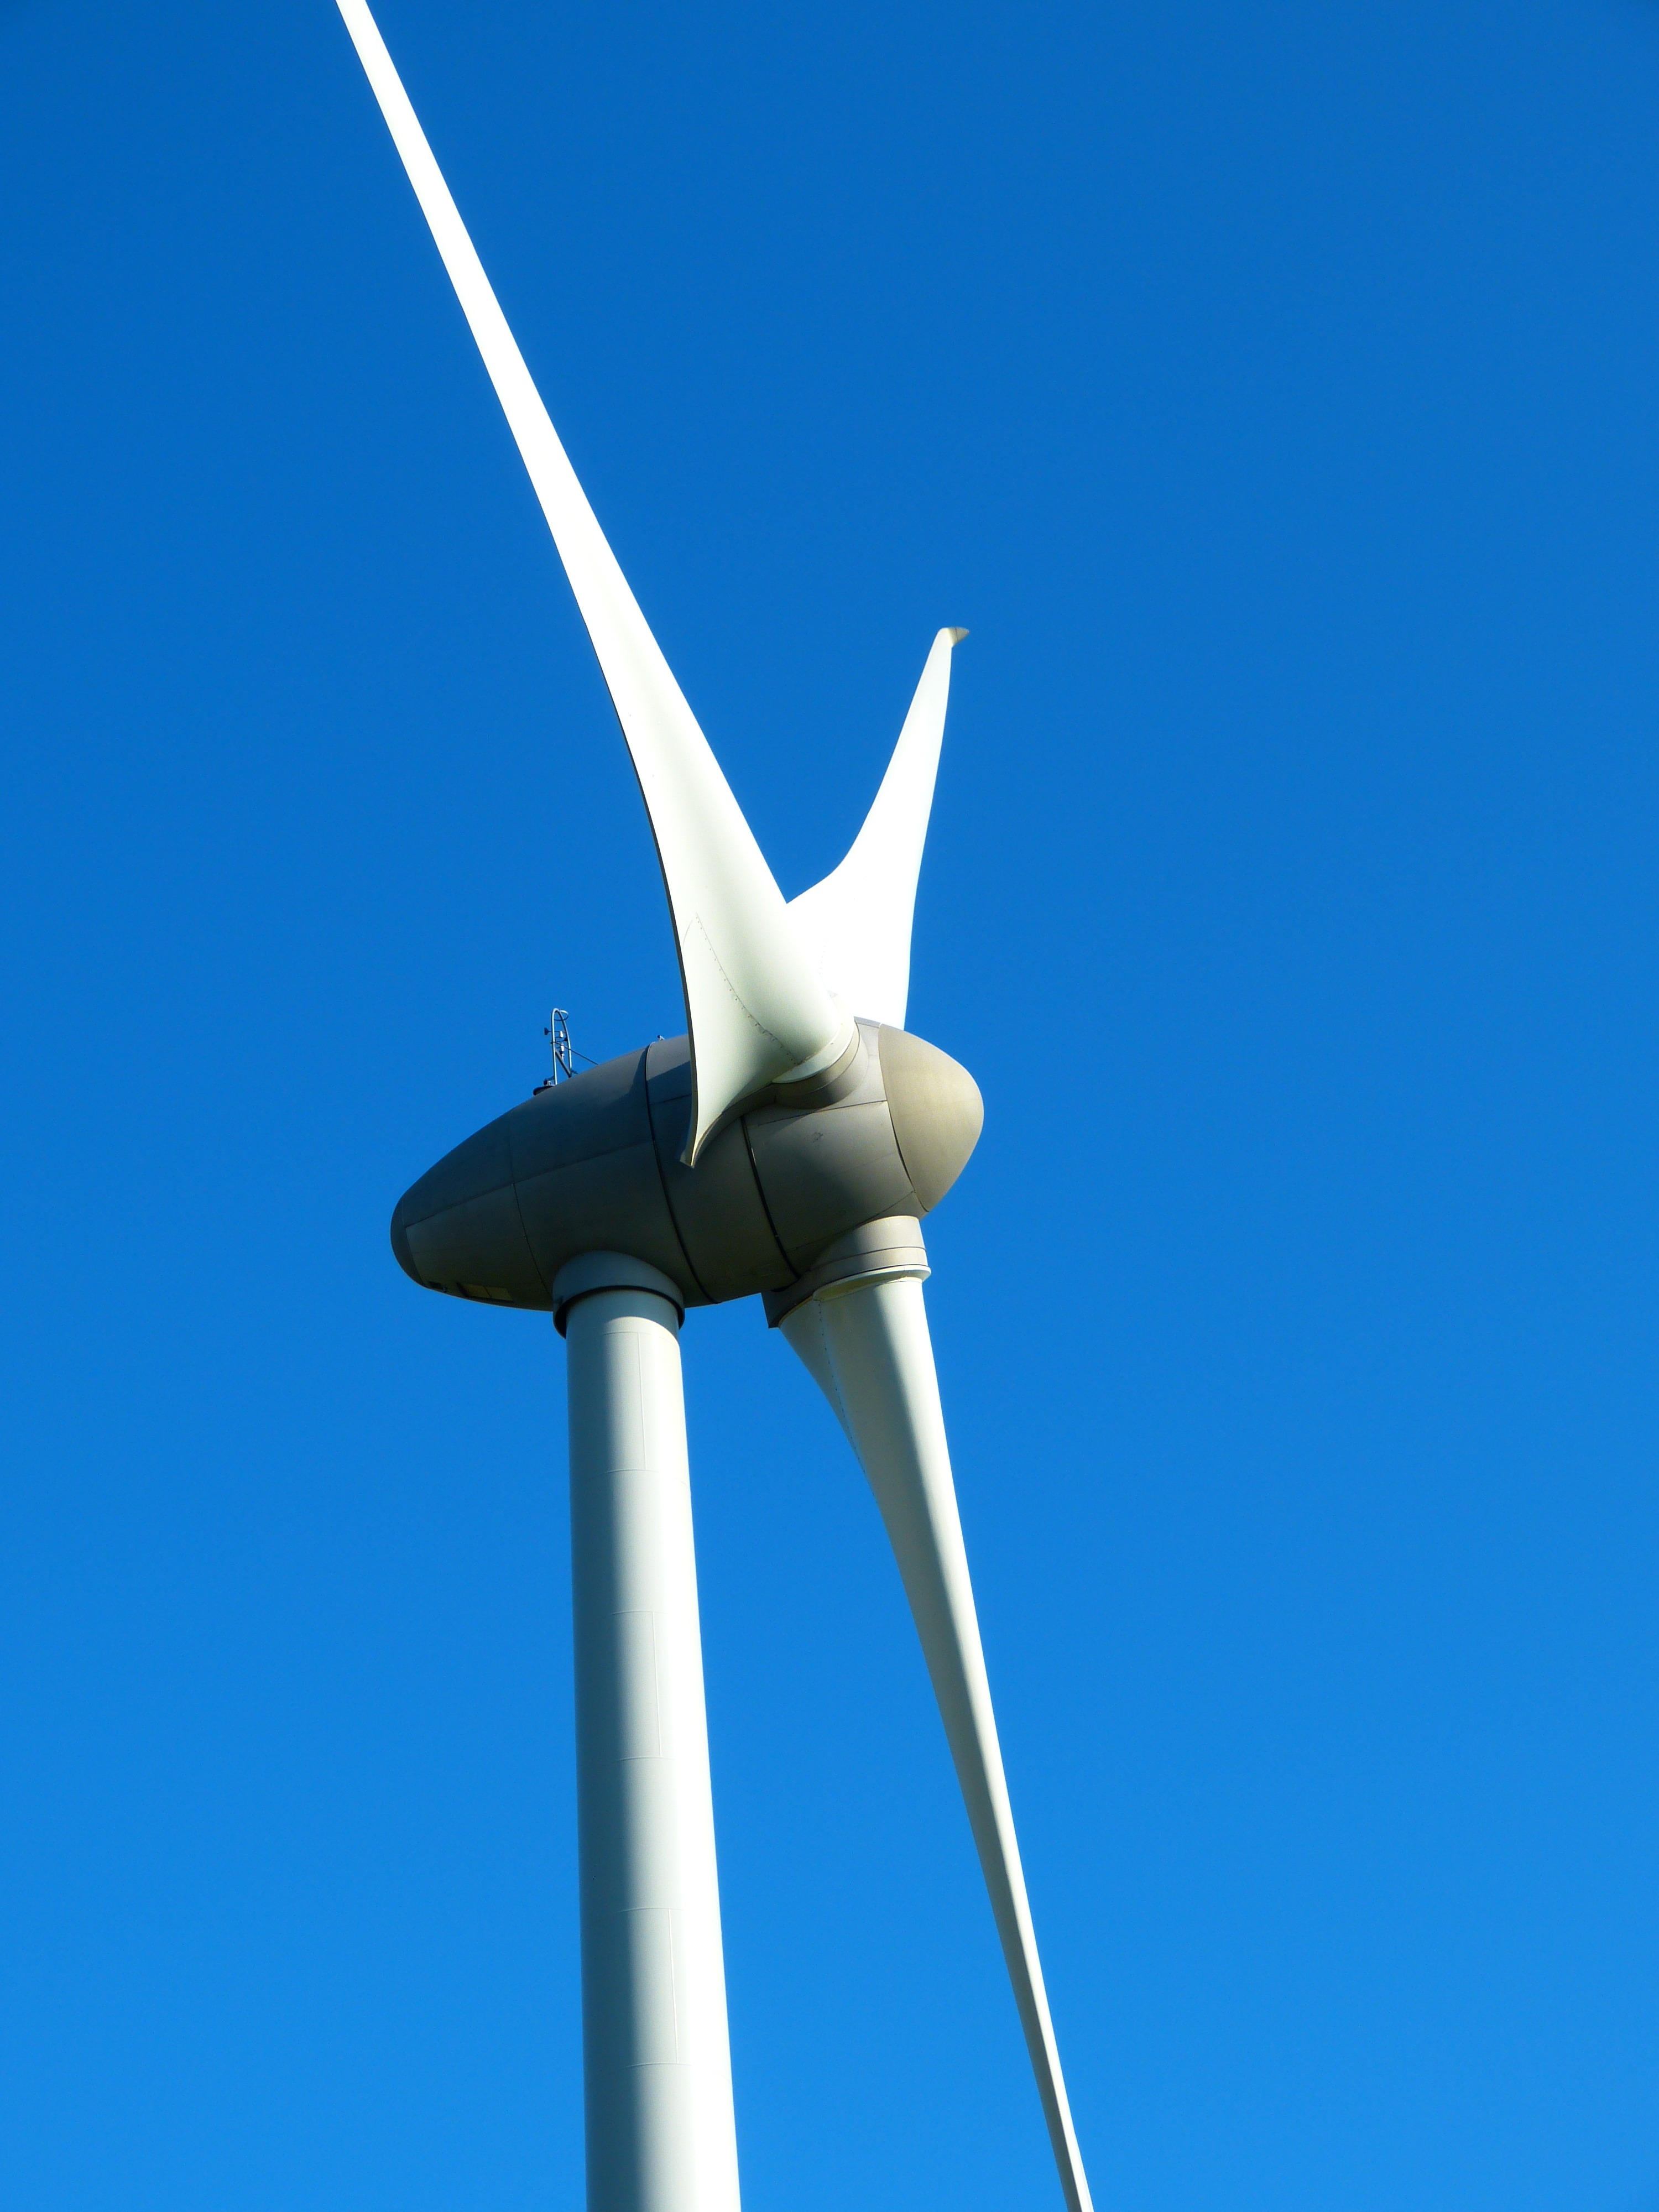
wing, sky, windmill, wind, mast, machine, blue, wind turbine, pinwheel, energy, wind power, propeller, environmental technology, aircraft engine